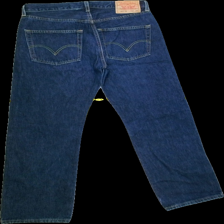
View: back
Type: Jeans
Category: Ladies
Brand: Levi'S
Colors: Blue
Material: 100%cotton
Cut: Regular
Season: All
Trend: Denim
Stains: Minor
Price range: 100-150
Recommended usage: Export